New York State Route 266

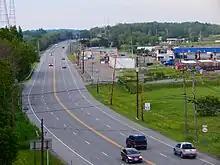
NY 266 as seen from the South Grand Island Bridge heading through Tonawanda

Passing General Motors Tonawanda Engine Plant, NY 266 is now known as River Road, crossing over I-190 and providing a ramp to the roadway. Just north of the ramp, the route comes to an intersection with the western end of NY 325 (Sheridan Drive). Passing a plant for Dunlop Rubber, NY 266 runs along the shores of the Niagara River through Tonawanda, passing multiple factories as well as the Huntley Generating Station as it bends northward along the shore. Crossing an intersection with County Route 189 (CR 189 or Grand Island Boulevard), NY 266 crosses under the South Grand Island Bridge, used by I-190 and NY 324. On the other side of a bridge, NY 266 connects to the roadway at exit 17.